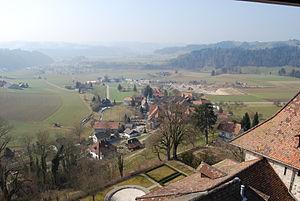
Trachselwald est une commune suisse du canton de Berne, située dans l'arrondissement administratif de l'Emmental.